Fukkoshi Station

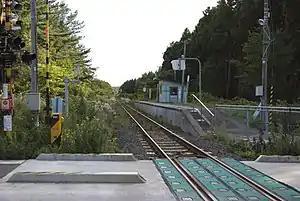
Fukkoshi Station in September 2009

is a railway station in the town of Yokohama, Kamikita District, Aomori Prefecture, Japan, operated by East Japan Railway Company (JR East).